Hycan A06

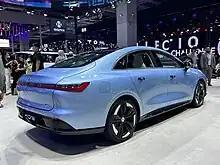
Rear view

At the beginning of December 2022, Hycan presented its third production model and its first sedan, complementing the existing electric crossovers in the lineup. Its premiere was preceded by the debut of the Hycan Concept S prototype in November 2021, while the production model was given the name Hycan A06. The car took the form of a large, less than 5-meter long upper-class sedan, distinguished by a slim, elongated silhouette with a pointed, sharply outlined front. Its shape was dictated by the desire to obtain the best possible aerodynamic properties, which resulted in a record value. With a drag coefficient of 0.217 C, Hycan claims